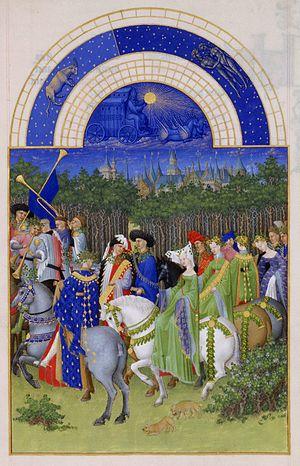
Ce mois est illustré par la cavalcade traditionnelle du 1er mai
Le gothique international est une phase tardive de l'art gothique qui s'est simultanément développée sur les terres franco-flamandes, en Bourgogne, en Bohême et dans le nord de l'Italie entre la fin du XIVᵉ siècle et le début du XVᵉ siècle avant de se propager largement à travers l'ensemble de l'Europe occidentale et centrale, justifiant ainsi le nom donné à cette période par l'historien d'art français Louis Courajod à la fin du XIXᵉ siècle.
Les Très Riches Heures du duc de Berry est un livre d'heures commandé par le duc Jean Iᵉʳ de Berry et actuellement conservé au musée Condé à Chantilly sous la cote Ms. 65.
Mai est le cinquième mois des calendriers grégorien et julien. À l’origine, c’était le troisième mois du calendrier romain.